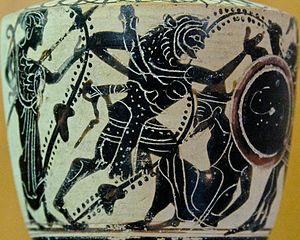
Héraklès combattant Géryon (tout à droite)